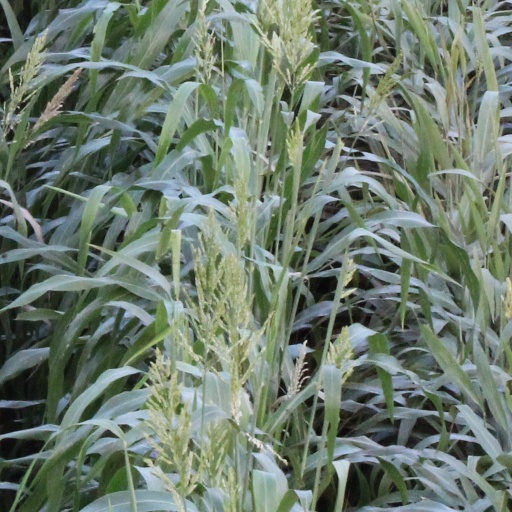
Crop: sorghum